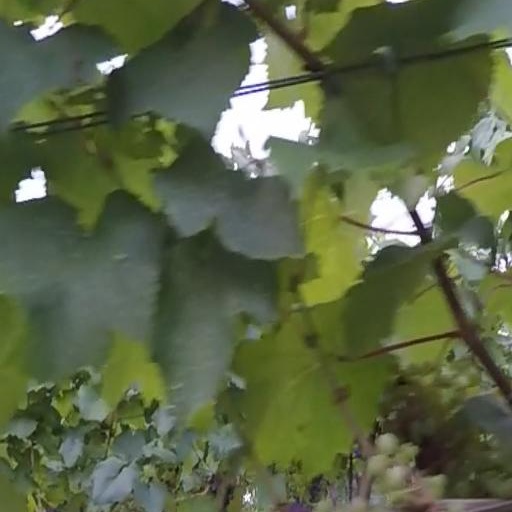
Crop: grape